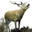
Label: deer